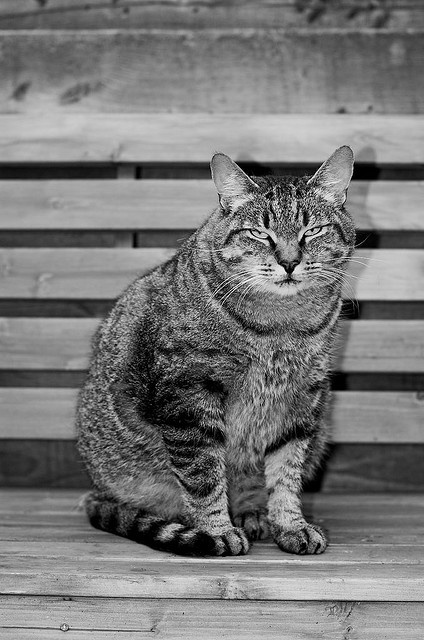
A black and white photo of a cat sitting on a bench.
A cat gazes into the camera while sitting on a bench.
A fat cat sitting on a wooden bench.
A black and white photo of a cat sitting on a bench.
A gray tiger stripe cat sitting on top of a wooden bench.